James-Lorah House

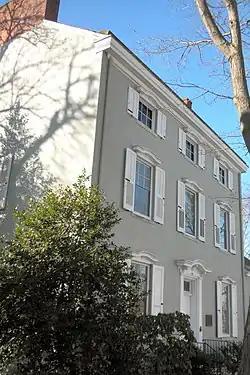
James-Lorah House, March 2010

The James-Lorah House, also known as the Judge Chapman House and VIA House, is an historic American home that is located in Doylestown, Bucks County, Pennsylvania.